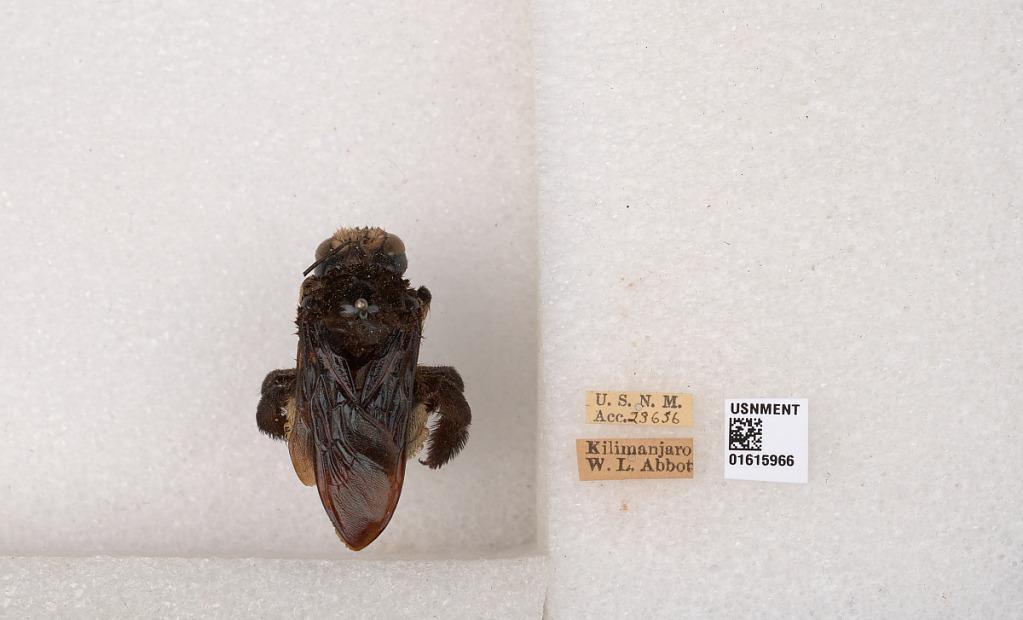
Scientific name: Xylocopa (Koptortosoma) nigrita (Fabricius)
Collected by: W. Abbott
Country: Tanzania
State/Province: Kilimanjaro
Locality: Kilimanjaro
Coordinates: -3.05822, 37.3544